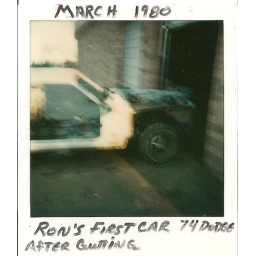
First full size dirt car 1974 Dodge. Started building in March 1980